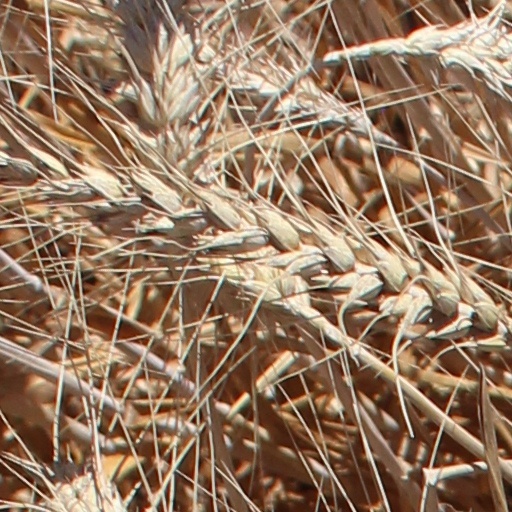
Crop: wheat